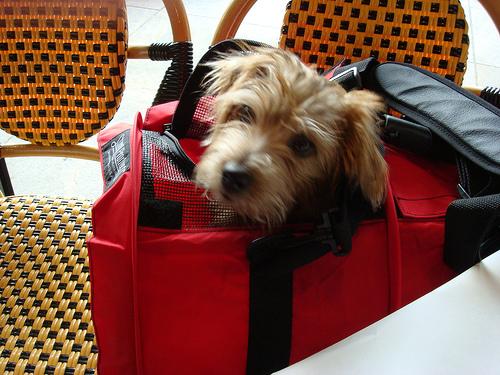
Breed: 203-n000027-Norfolk_terrier